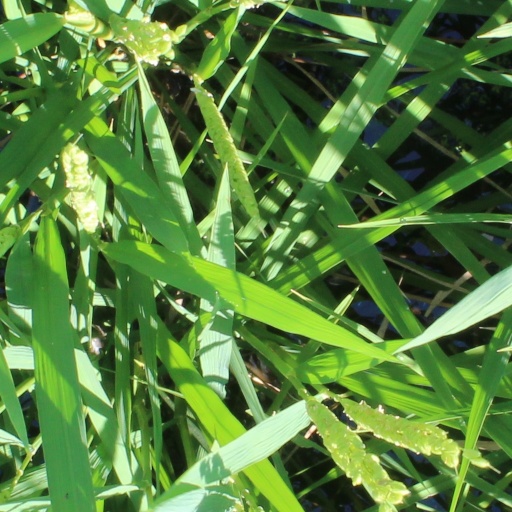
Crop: rice